The Language of God

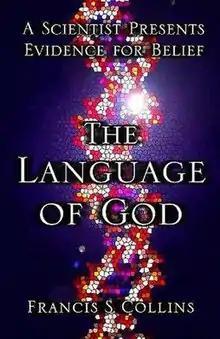
Cover

The Language of God: A Scientist Presents Evidence for Belief is a 2006 book by Francis Collins in which he advocates theistic evolution and describes his conversion to Christianity. Collins is an American physician-geneticist, noted for his discoveries of disease genes, and his leadership of the Human Genome Project (HGP). He served as the director of the US National Institutes of Health from August 17, 2009, to December 19, 2021.